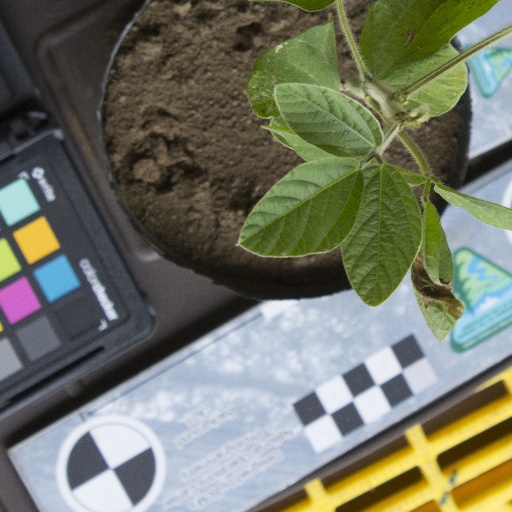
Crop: soybean